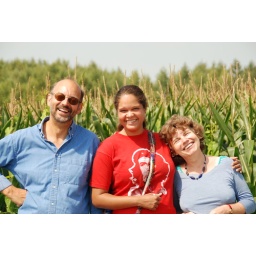
On a country road through a field near Flobecq, Belgium.